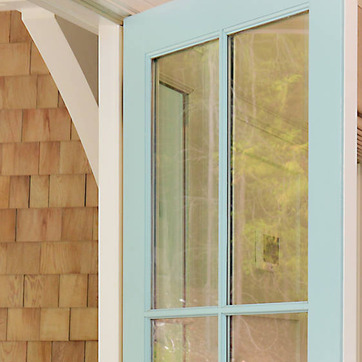
Material: glass